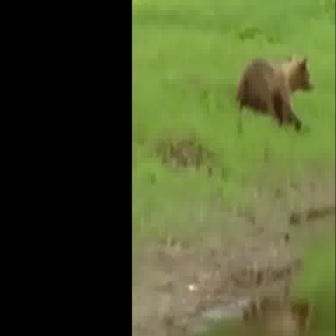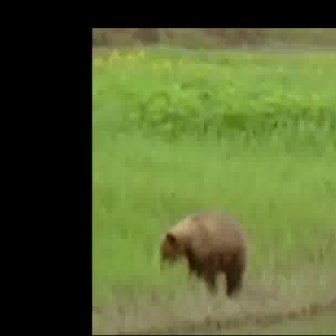
  Please identify the target specified by the bounding box [232,51,315,133] in the first image and locate it in the second image. Return the coordinates in [x_min,y_min,x_max,y_max] format.
Answer: [156,210,248,302]